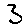
Label: 3